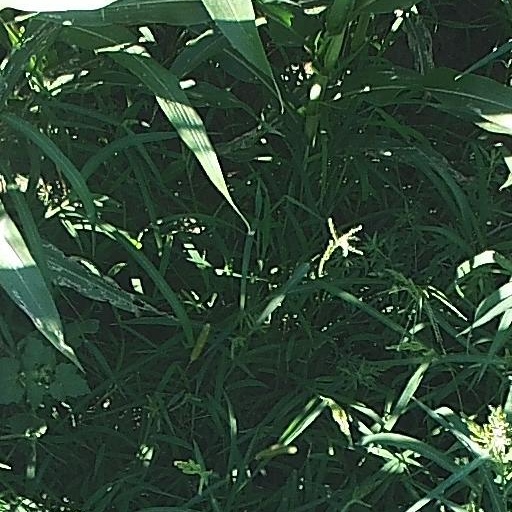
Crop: maize; corn